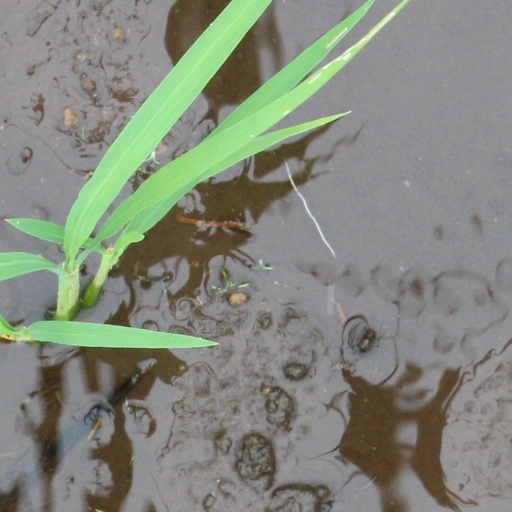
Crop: rice